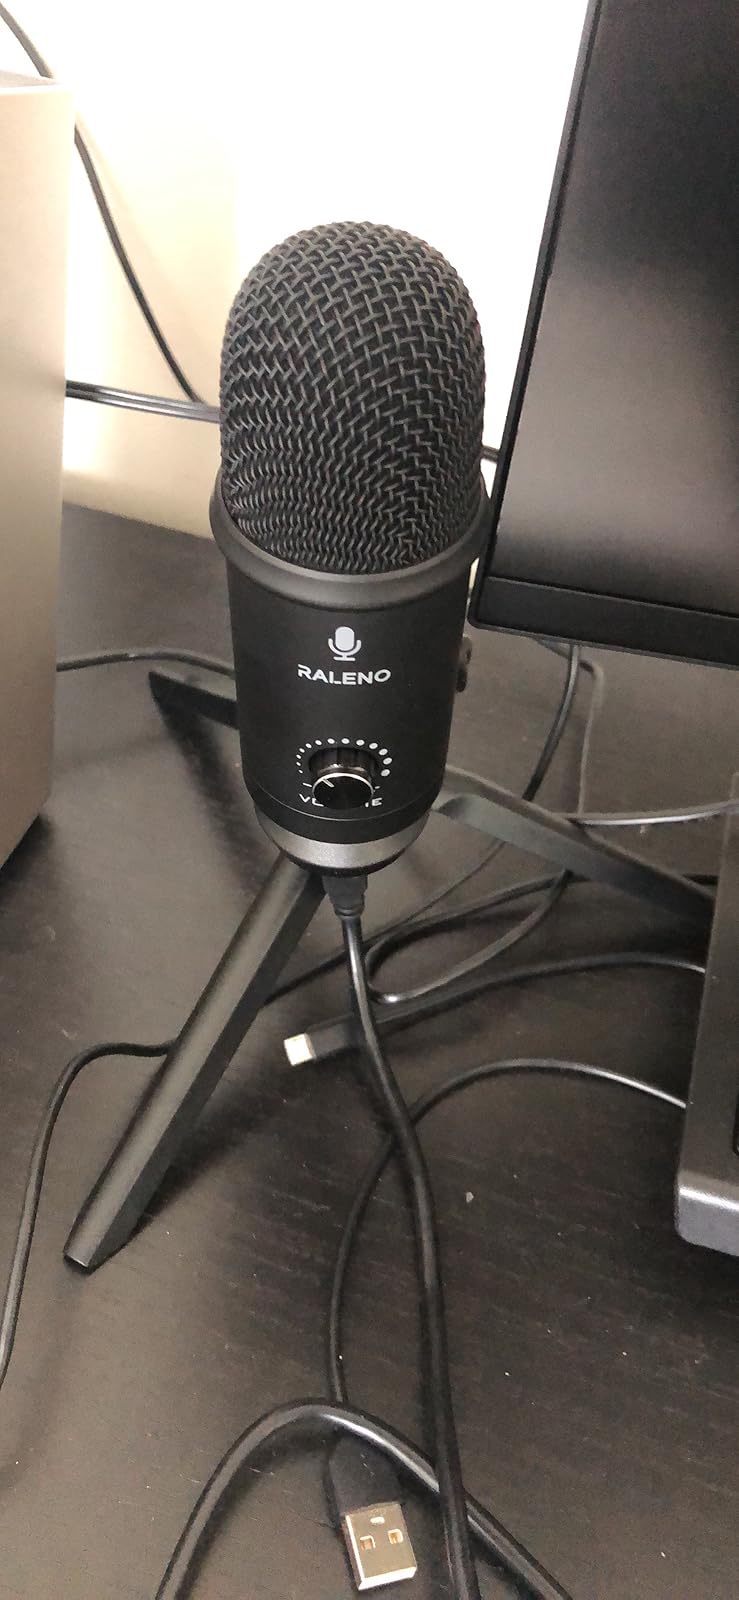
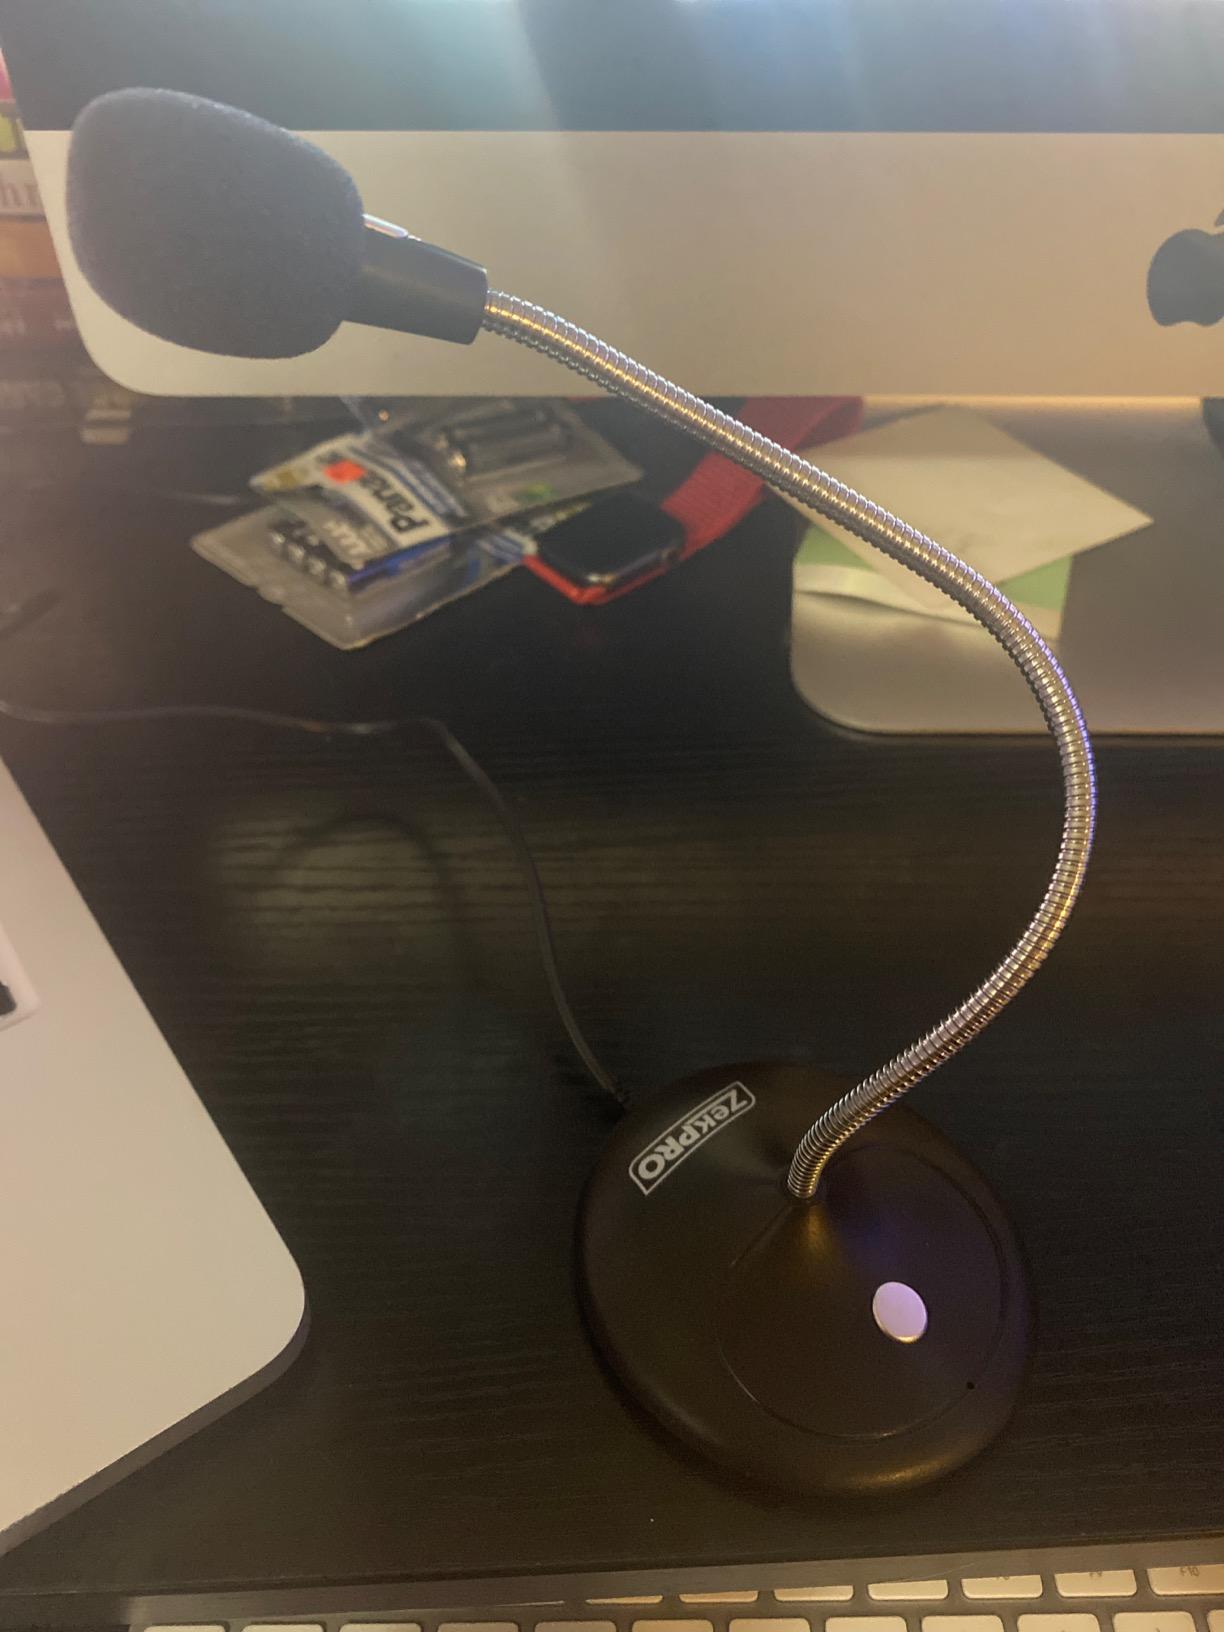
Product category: microphone
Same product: no